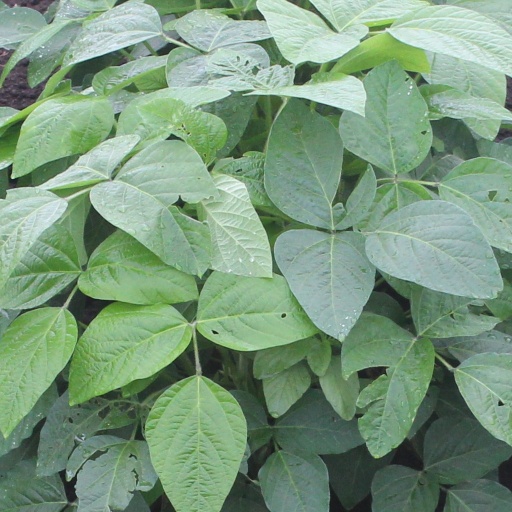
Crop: soybean